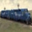
Label: train